The Colony (professional wrestling)

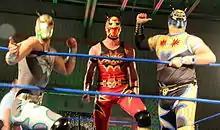
From left to right: Silver Ant, Fire Ant, and Worker Ant (II) during the 2014 King of Trios in September 2014

At Chikara's return event, You Only Live Twice on May 25, the newly christened Worker Ant, Fire Ant and Green Ant were defeated in a six-man tag team match by The Colony: Xtreme Force, though they were successful in retrieving the King of Trios medals. The event concluded in an angle where Soldier Ant, now sporting a new tattered look, returned as a "rudo" and attacked his former stablemates, despite pleads from Fire Ant, before subsequently joining The Flood. At the same event, Green Ant debuted a new silver look and on June 3, he was confirmed to have changed his name to Silver Ant. On September 19, The Colony defeated The Colony: Xtreme Force in the first round of the 2014 King of Trios. They were, however, eliminated from the tournament the following day by Flood representatives Eddie Kingston, Jimmy Jacobs and Volgar following outside interference from Soldier Ant and Deucalion. On December 6 at Tomorrow Never Dies, the Ants faced off in the annual "torneo cibernetico" with Fire Ant, Silver Ant and Worker Ant representing Chikara and Soldier Ant representing The Flood. In the end, Soldier Ant picked up the win by pinning Fire Ant. The rivalry between Soldier Ant and his former Colony stablemates concluded a year later at Top Banana, the season 15 finale on December 5, 2015, where he and Fire Ant faced off in a singles match. Towards the end of the match, Soldier Ant's BDK stablemate Jakob Hammermeier went to punch the referee of the match, but accidentally hit Soldier Ant instead, effectively breaking his reprogramming by Deucalion. Remembering his true self, Soldier Ant then saluted each member of The Colony and officially rejoined the faction upon embracing them and having his King of Trios medal returned to him.